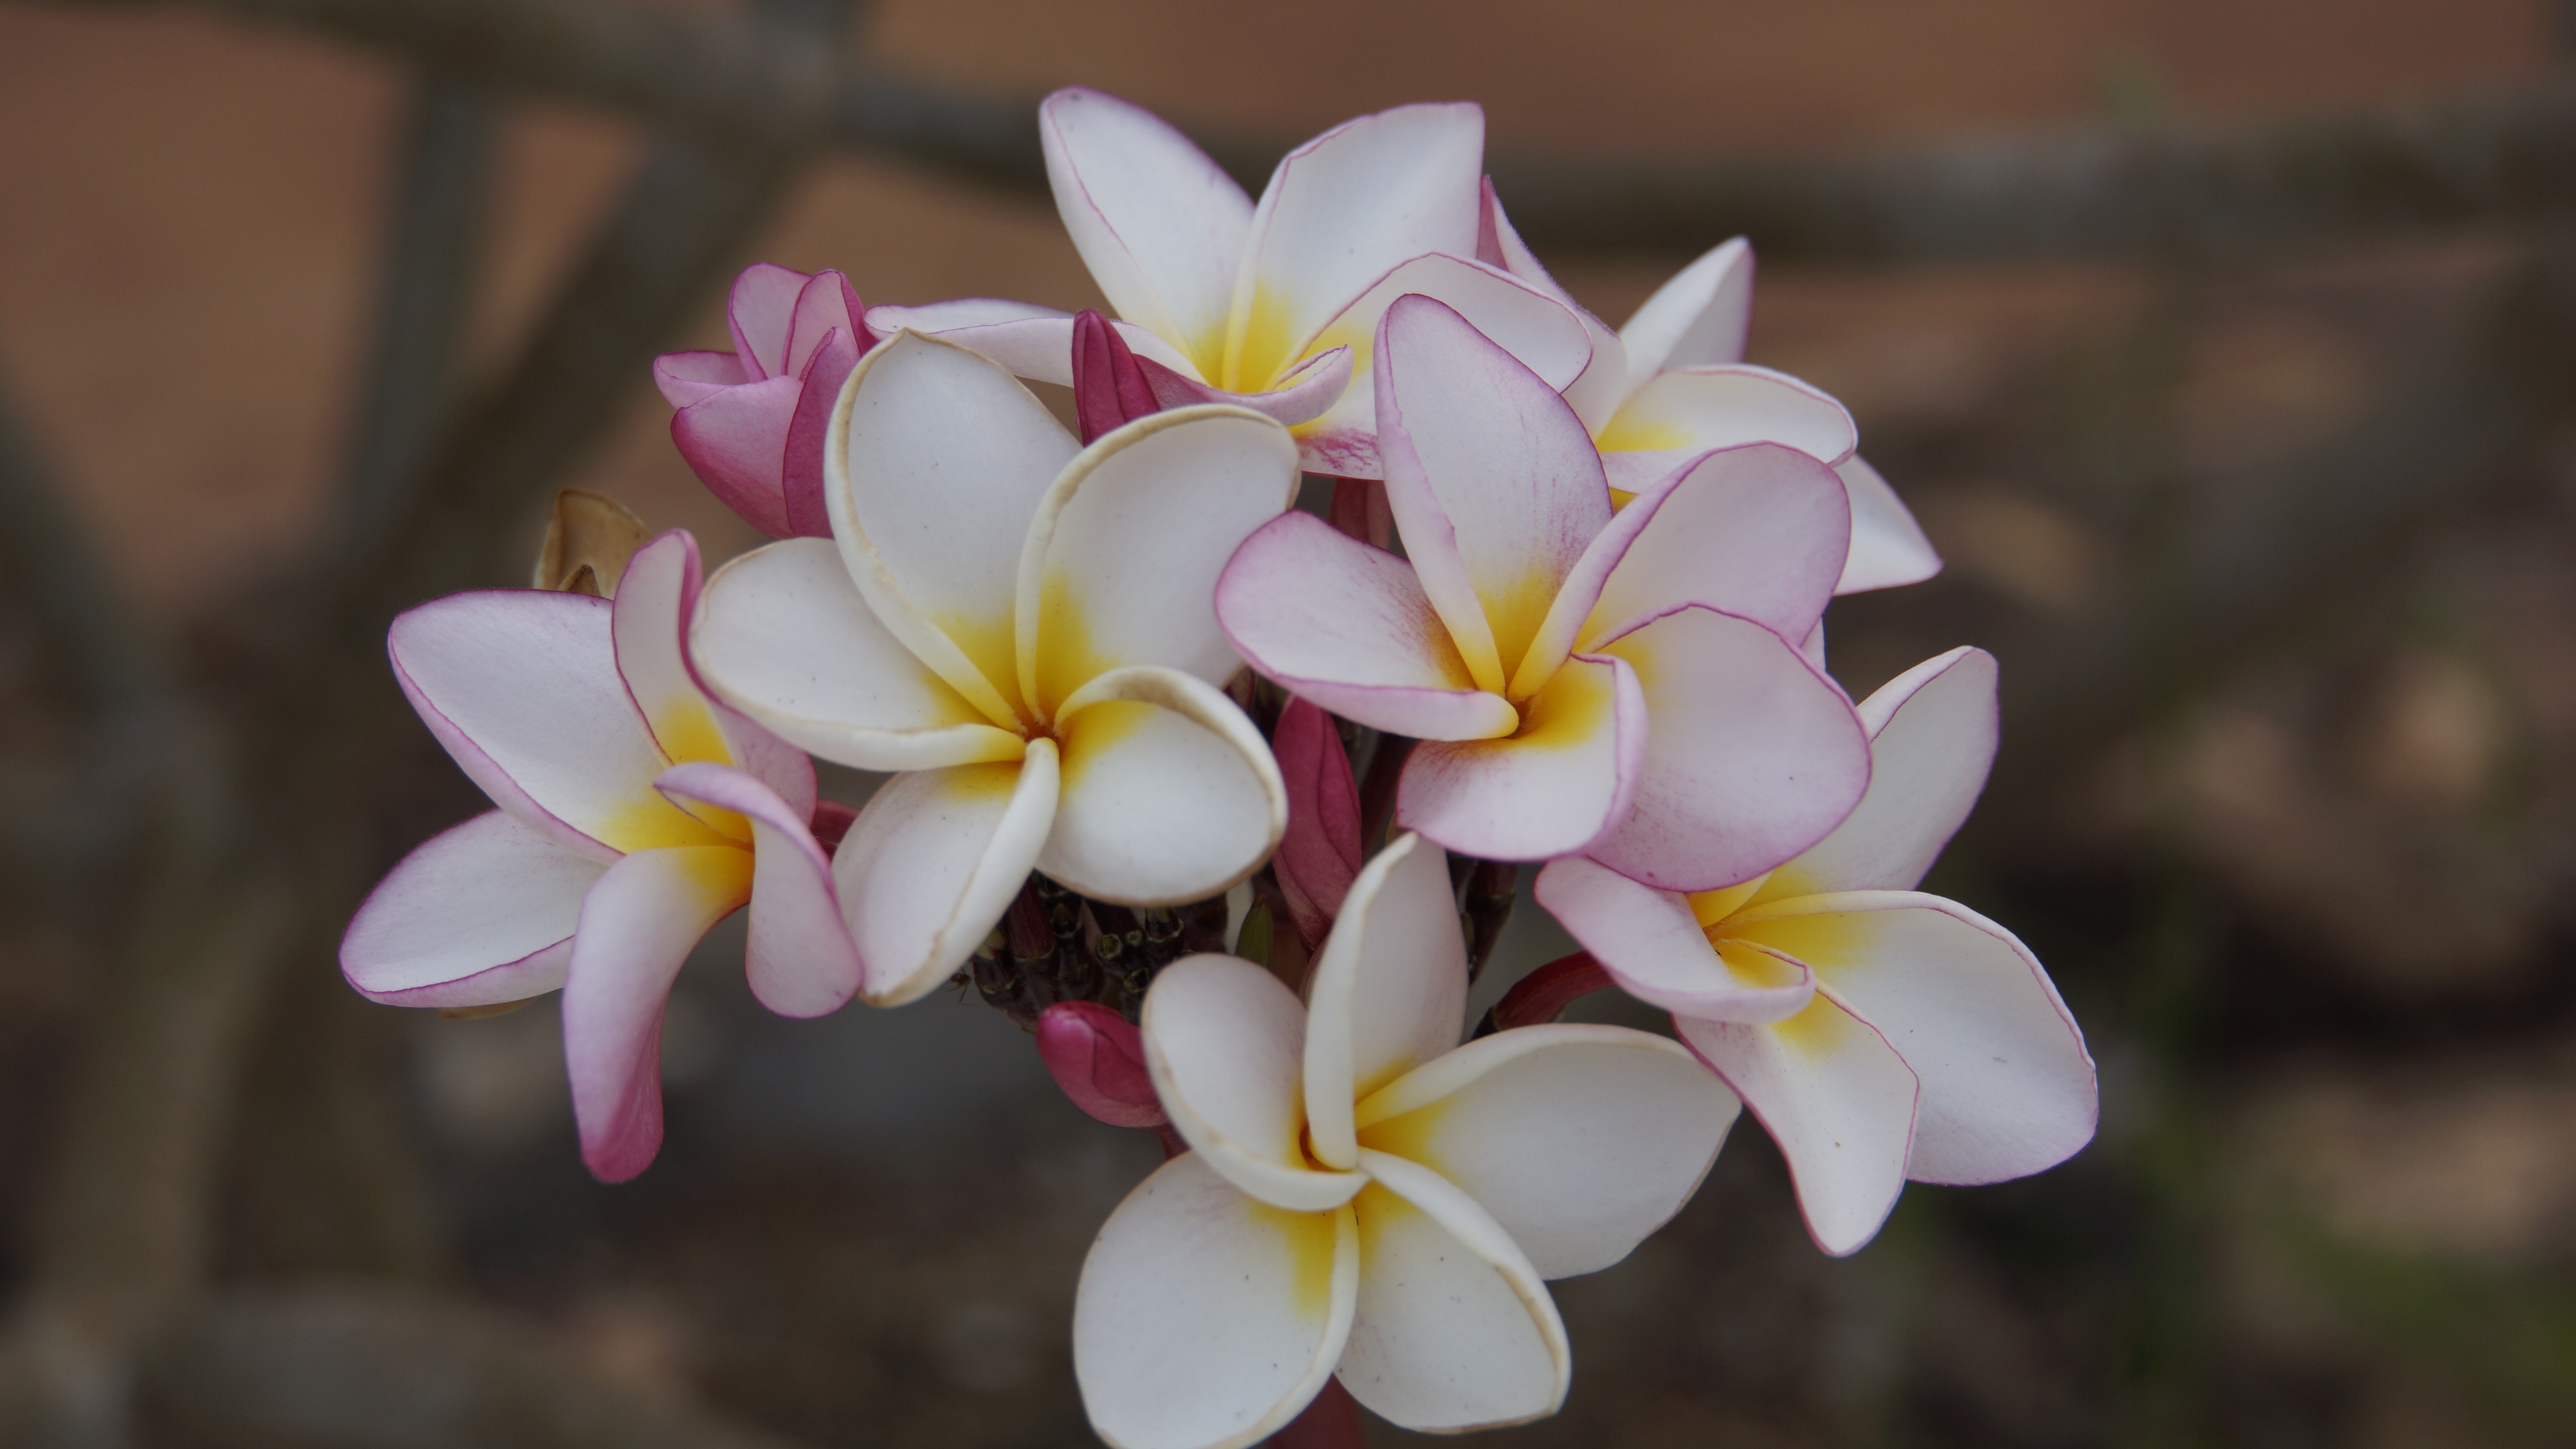
nature, blossom, open, plant, white, photography, flower, petal, spring, botany, pink, flora, flowers, close up, blooms, drops of water, macro photography, white flowers, champa, frangipani, flowering plant, fragrapanti, land plant, champa white